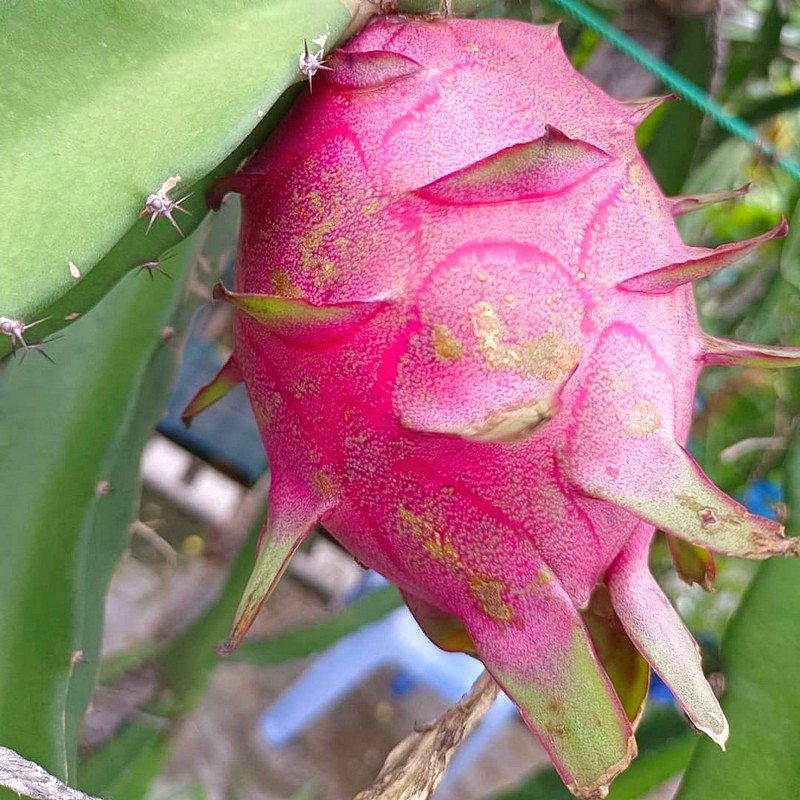
Label: Mature Dragon Fruit